Grapetree, Queensland

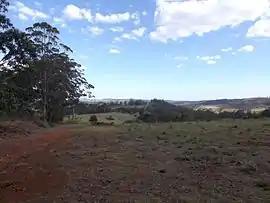
Grapetree landscape, 2014

Grapetree is a rural locality in the Toowoomba Region, Queensland, Australia. In the , Grapetree had a population of 42 people.